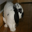
Label: rabbit